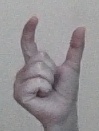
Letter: nun